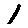
Label: 1